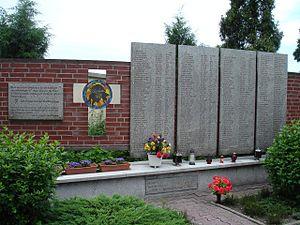
Le soulèvement national slovaque est un soulèvement armé des insurgés slovaques au cours de la Seconde Guerre mondiale pour protester contre l'entrée de la Wehrmacht sur le territoire national. Il débuta le 29 août 1944 en tant que défense face aux unités d'occupation allemandes, et était indirectement une attaque contre le gouvernement autoritaire de Jozef Tiso. Il peut aussi être vu comme étant un effort pour être du côté des vainqueurs de la Seconde Guerre mondiale. La ville de Banská Bystrica en Slovaquie centrale était le centre de cette insurrection. Les unités allemandes battirent les insurgés dans la nuit du 27 au 28 octobre 1944, et une partie des combattants rejoignit la résistance. Les résistants continuèrent leur lutte contre les nazis jusqu'à la libération du pays au printemps 1945.